21st Brigade (Australia)

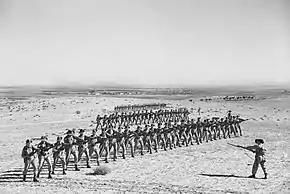

The brigade was re-formed on 4 April 1940 as part of the 7th Division of the Second Australian Imperial Force (2nd AIF). Upon establishment, the brigade opened its headquarters in May 1940, in Melbourne, Victoria. Consisting of three infantry battalions—the 2/14th, 2/16th and 2/27th—the brigade was raised from personnel drawn from Victoria, Western Australia and South Australia. Following a brief period of rudimentary training in home locations in Australia, under the command of Brigadier Jack Stevens, the brigade embarked for the Middle East in October 1940 aboard the "Aquitania".